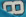
Number: 8